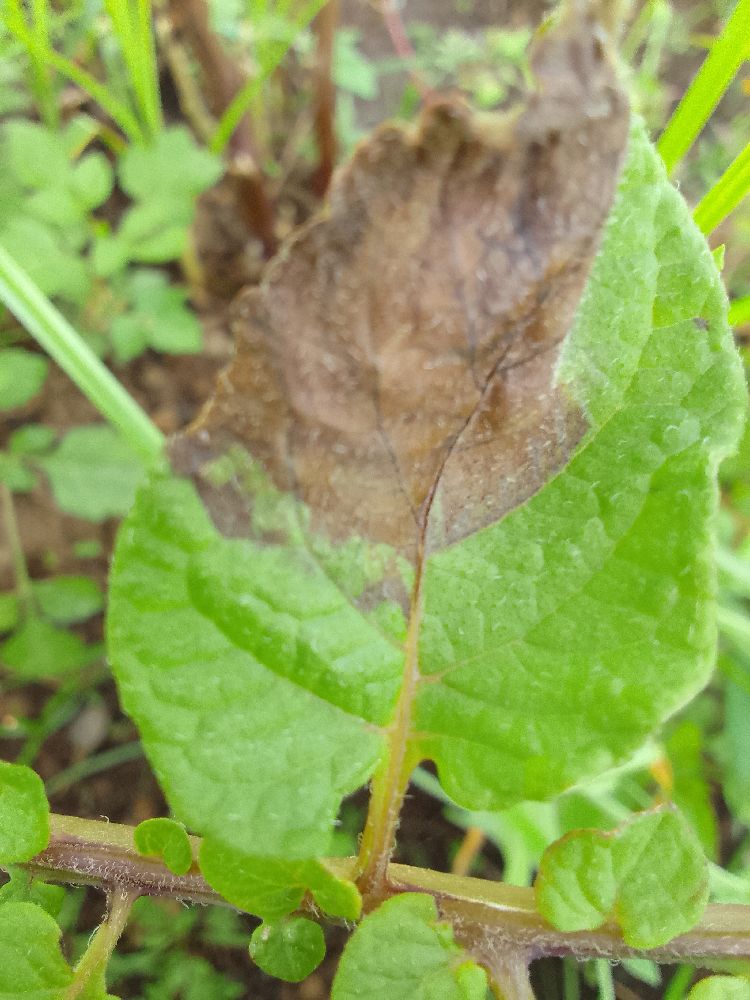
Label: Late blight